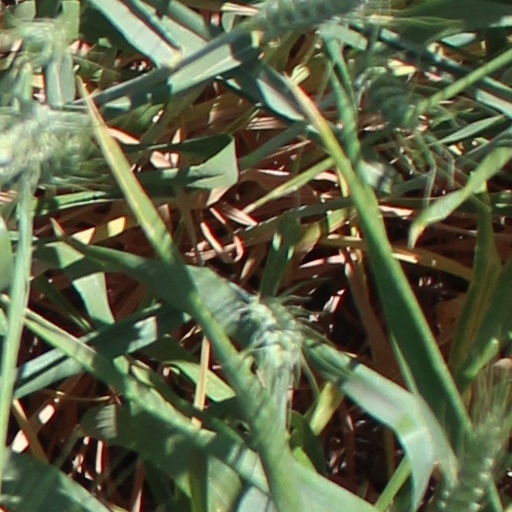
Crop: wheat